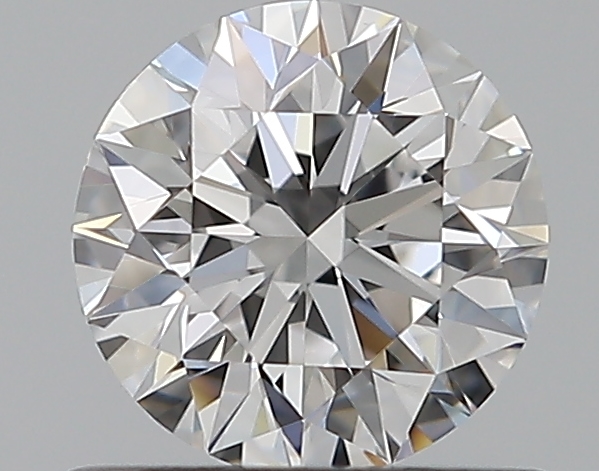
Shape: round
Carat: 0.63
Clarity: VVS1
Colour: D
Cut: EX
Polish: EX
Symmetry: EX
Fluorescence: N
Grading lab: GIA
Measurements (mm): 5.48 x 5.5 x 3.44